Untertorbrücke

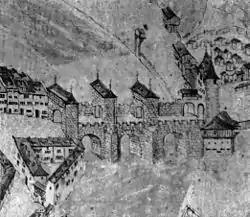
The fortified bridge as depicted on a map from 1600.

Up until the 1750s, the bridge's fortifications were repeatedly improved. The parapet was strengthened with crenellated stone walls in 1517, and the northern parapet was expanded to a covered battlement with a double layer of embrasures in 1625–1630.